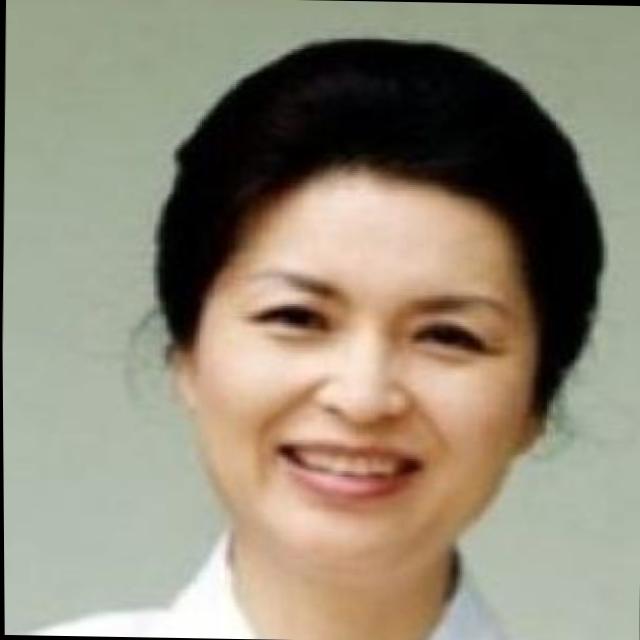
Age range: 45-64